Jallianwala Bagh

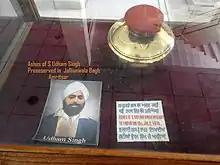
One of the seven urns containing the ashes of Udham Singh are kept in the museum

The Martyr's gallery contains a number of paintings including some of political leaders and a painting of the inside of Jallianwala Bagh, showing a number of people dead on the ground. The addition to the painting of the Gurkha's was painted in at a later date. The names of those killed are not included. A portrait of Udham Singh is on display in the gallery. One of the seven urns containing his ashes are kept in the museum.